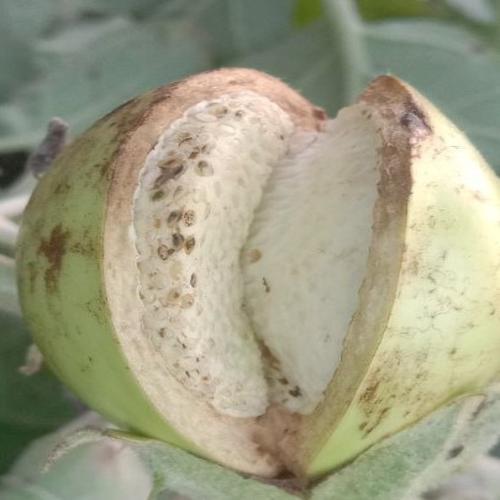
Label: Brinjal Fruit Creaking